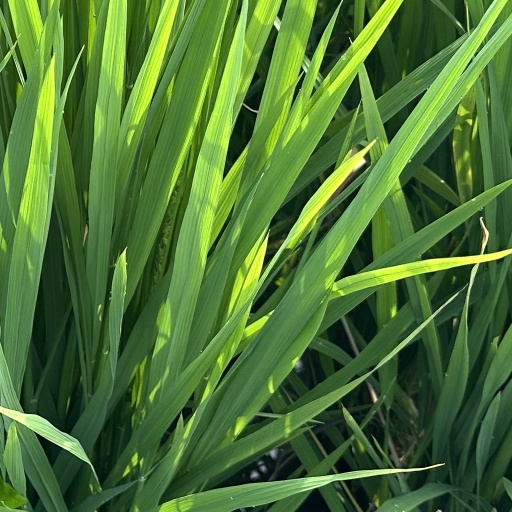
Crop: rice